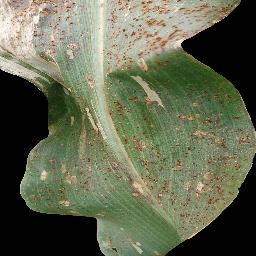
Label: Corn___Common_rust